Poisoning of Alexei Navalny

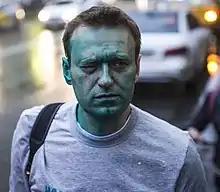
Navalny, following a Zelyonka attack in April 2017

Alexei Navalny had previously been attacked by chemical substances. On 27 April 2017, Navalny was attacked by unknown assailants outside his office in the Anti-Corruption Foundation who sprayed brilliant green dye, possibly mixed with other components, into his face (see Zelyonka attack). He said he had lost 80 percent of the sight in his right eye. He also said that his doctor believed there was a second corrosive substance in the liquid and that "there is hope" the lost eyesight would be restored. He also alleged that the attacker was Aleksandr Petrunko, a man he claimed had ties with State Duma deputy speaker Pyotr Olegovich Tolstoy. Navalny accused the Kremlin of orchestrating the attack.